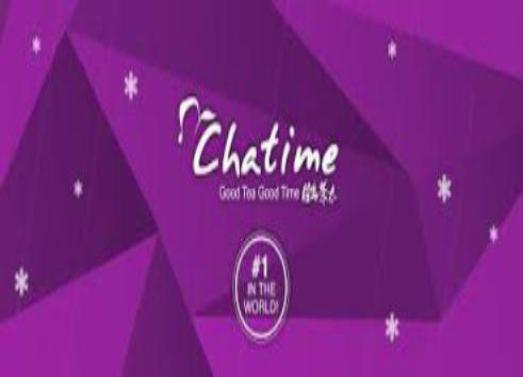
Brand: chatime
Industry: Food